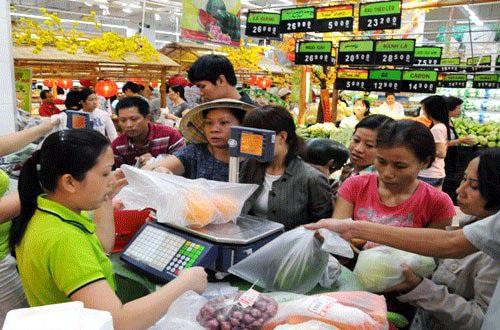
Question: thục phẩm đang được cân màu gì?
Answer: thực phẩm màu cam